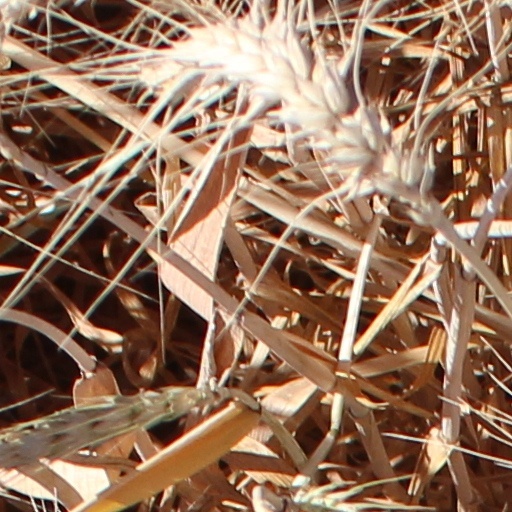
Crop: wheat